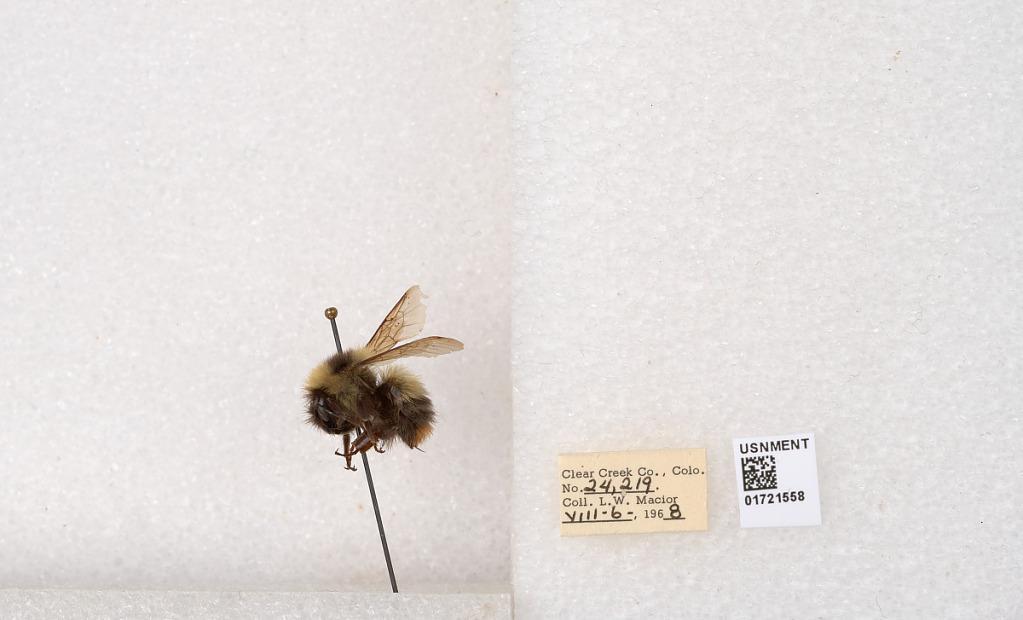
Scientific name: Bombus kirbyellus
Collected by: L. Macior
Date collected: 1968-8-6
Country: United States
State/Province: Colorado
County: Clear Creek
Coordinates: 39.6891, -105.644